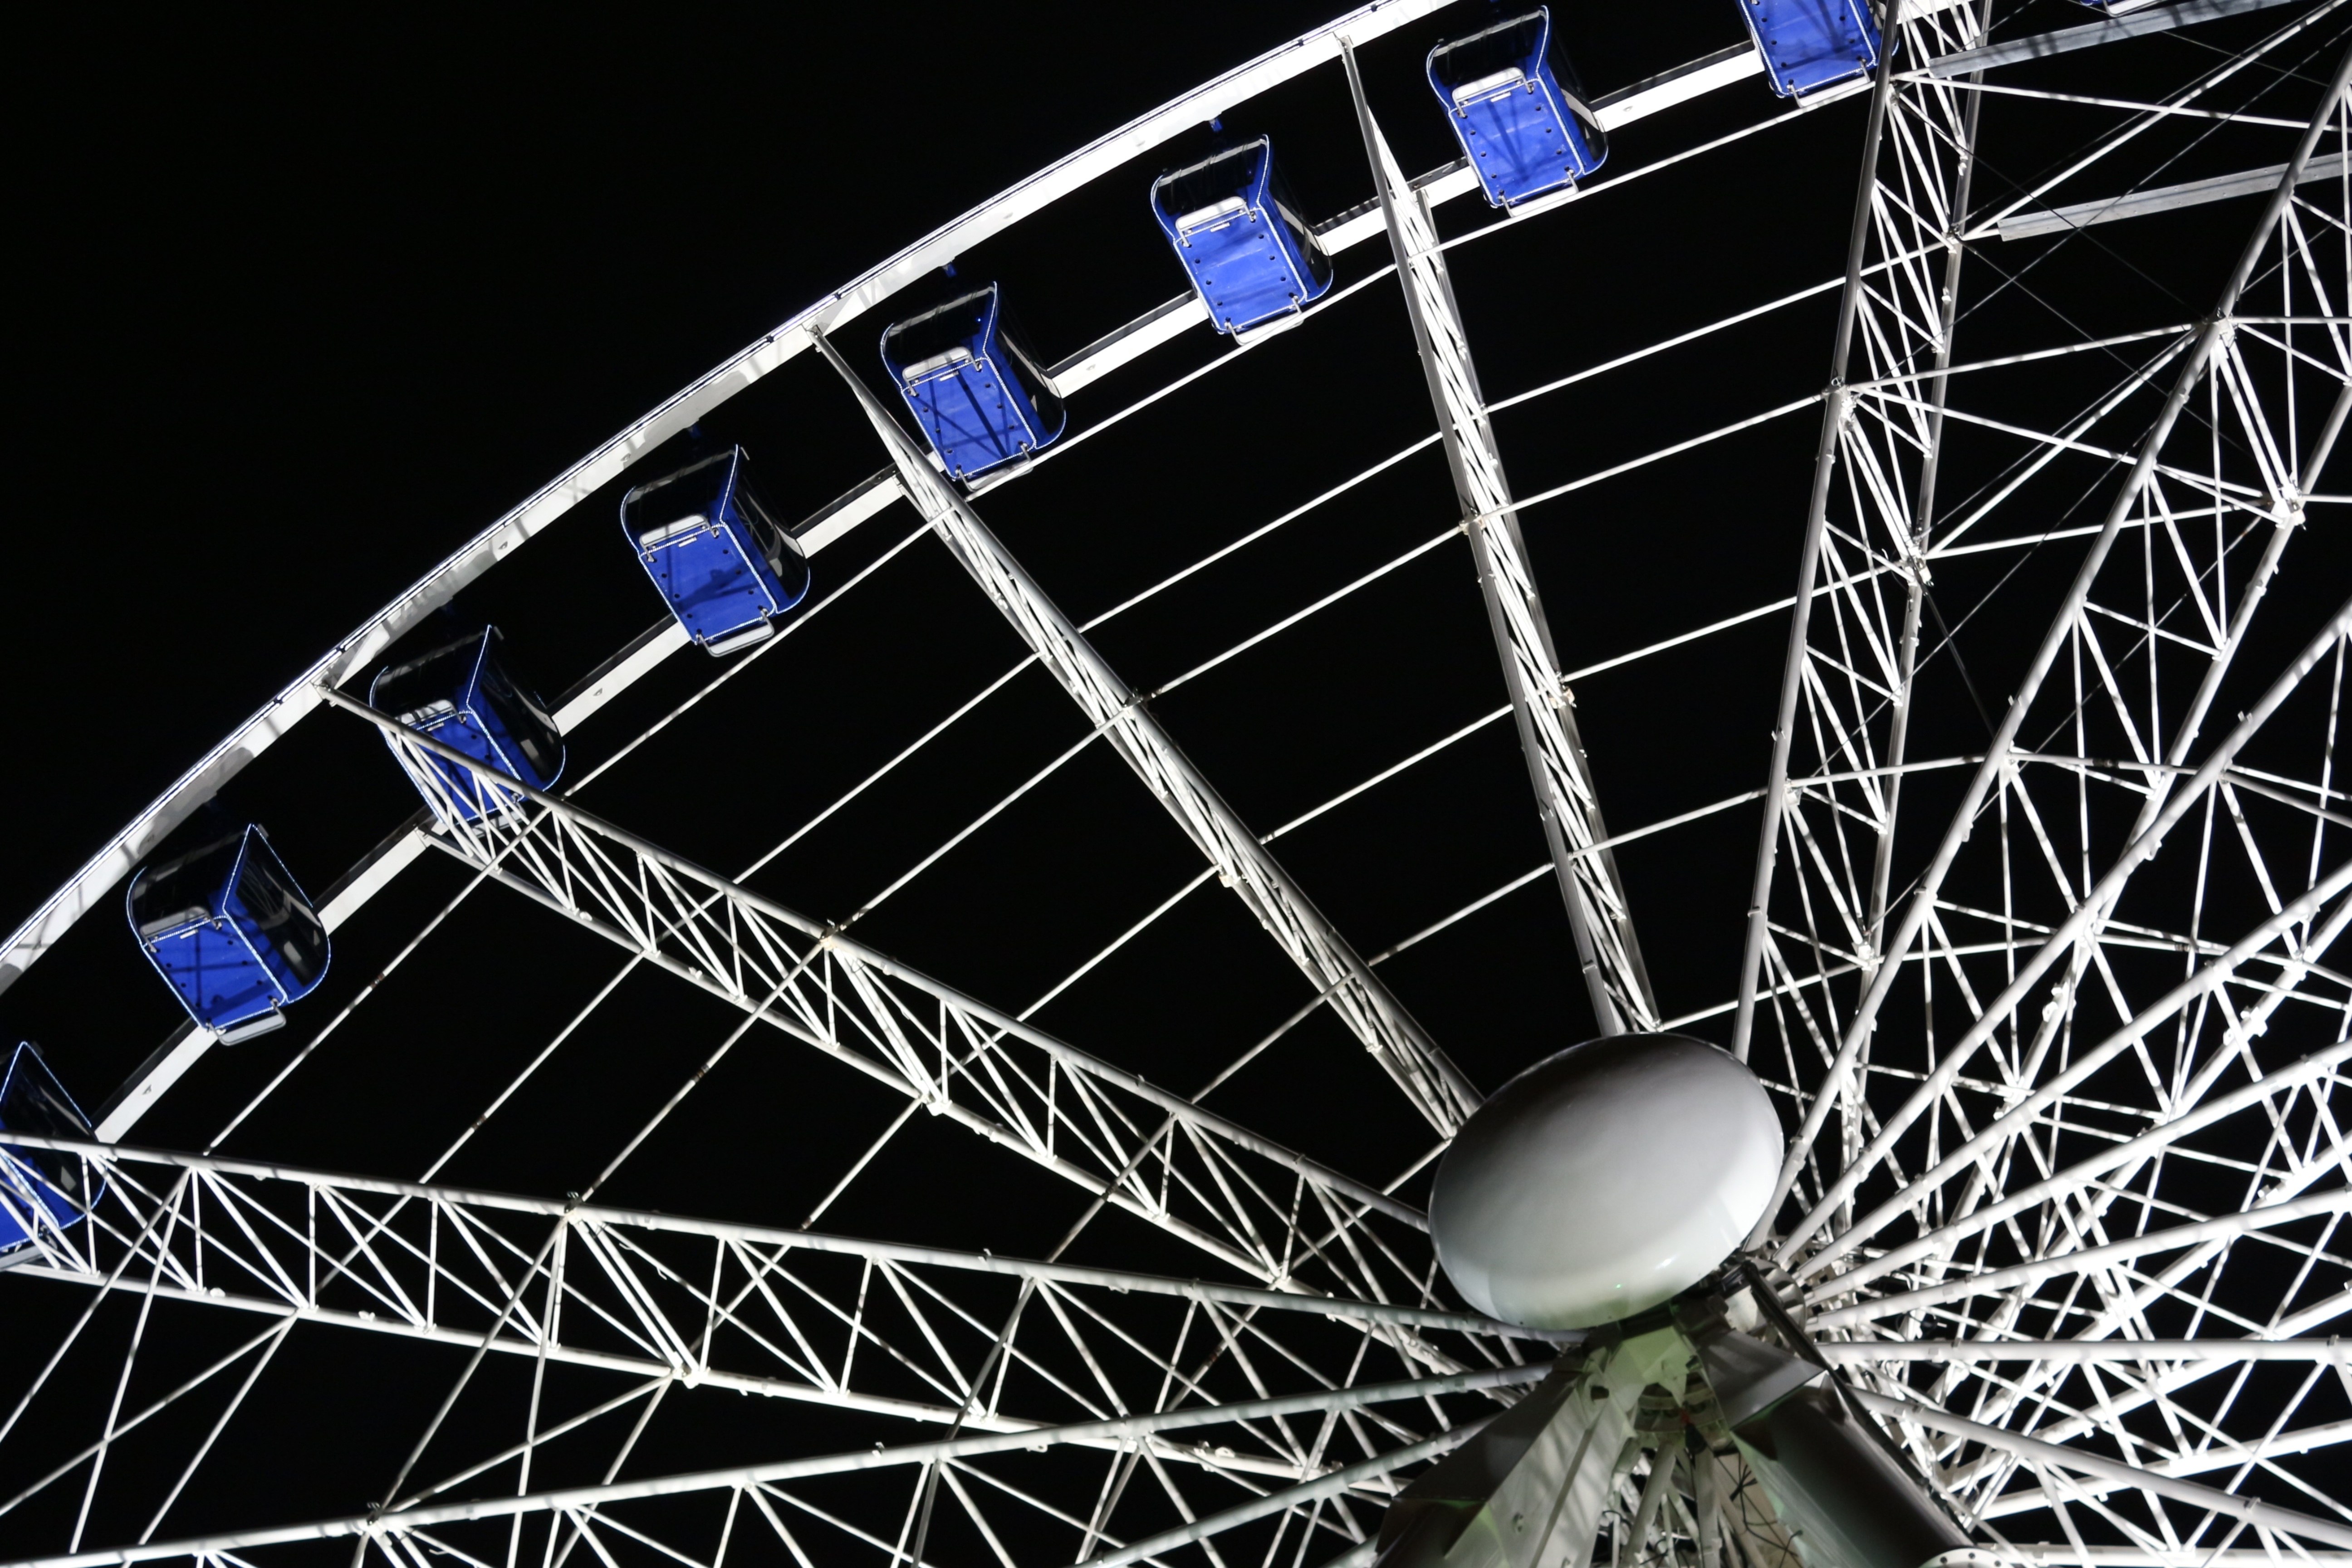
night, wheel, ferris wheel, ride, leisure, circle, background, symmetry, folk festival, dusseldorf